50th Operations Group

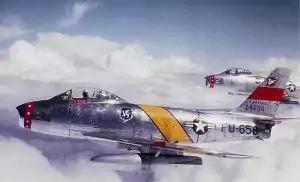
417th Fighter-Bomber Squadron F-86F Sabres over Germany

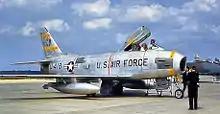
81st Fighter-Bomber Squadron F-86H

The original construction of Hahn Air Base had begun in 1951 by the French Forces of Occupation in Germany. Hahn was located in the French Zone of Occupation, but negotiations between the French and Americans had allowed for the stationing of American troops in the French Zone. Construction was completed by the Americans and by May 1953, Hahn was ready to receive a fighter wing.